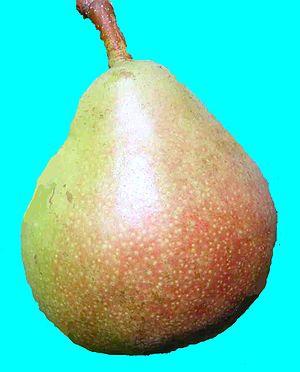
Charles Ernest (poire)
La Charles Ernest est une variété ancienne de poire d'hiver.